Usher, Western Australia

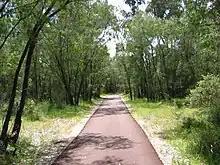
Tuart Walk.

Two large areas within the suburb have been set aside as open space - the southern part contains tuart forest, officially named the Usher-Dalyellup Regional Park in 2003, with an interpretative walkway leading to Maidment Parade in neighbouring Dalyellup which was opened on 8 October 2006 by the Minister for the South West, and a western section extending southward from Maidens Hill Reserve.